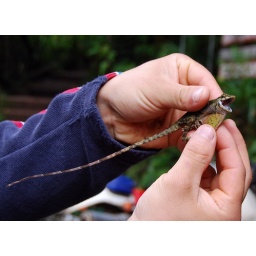
Day 3: Guided hike in Monteverde cloud forest